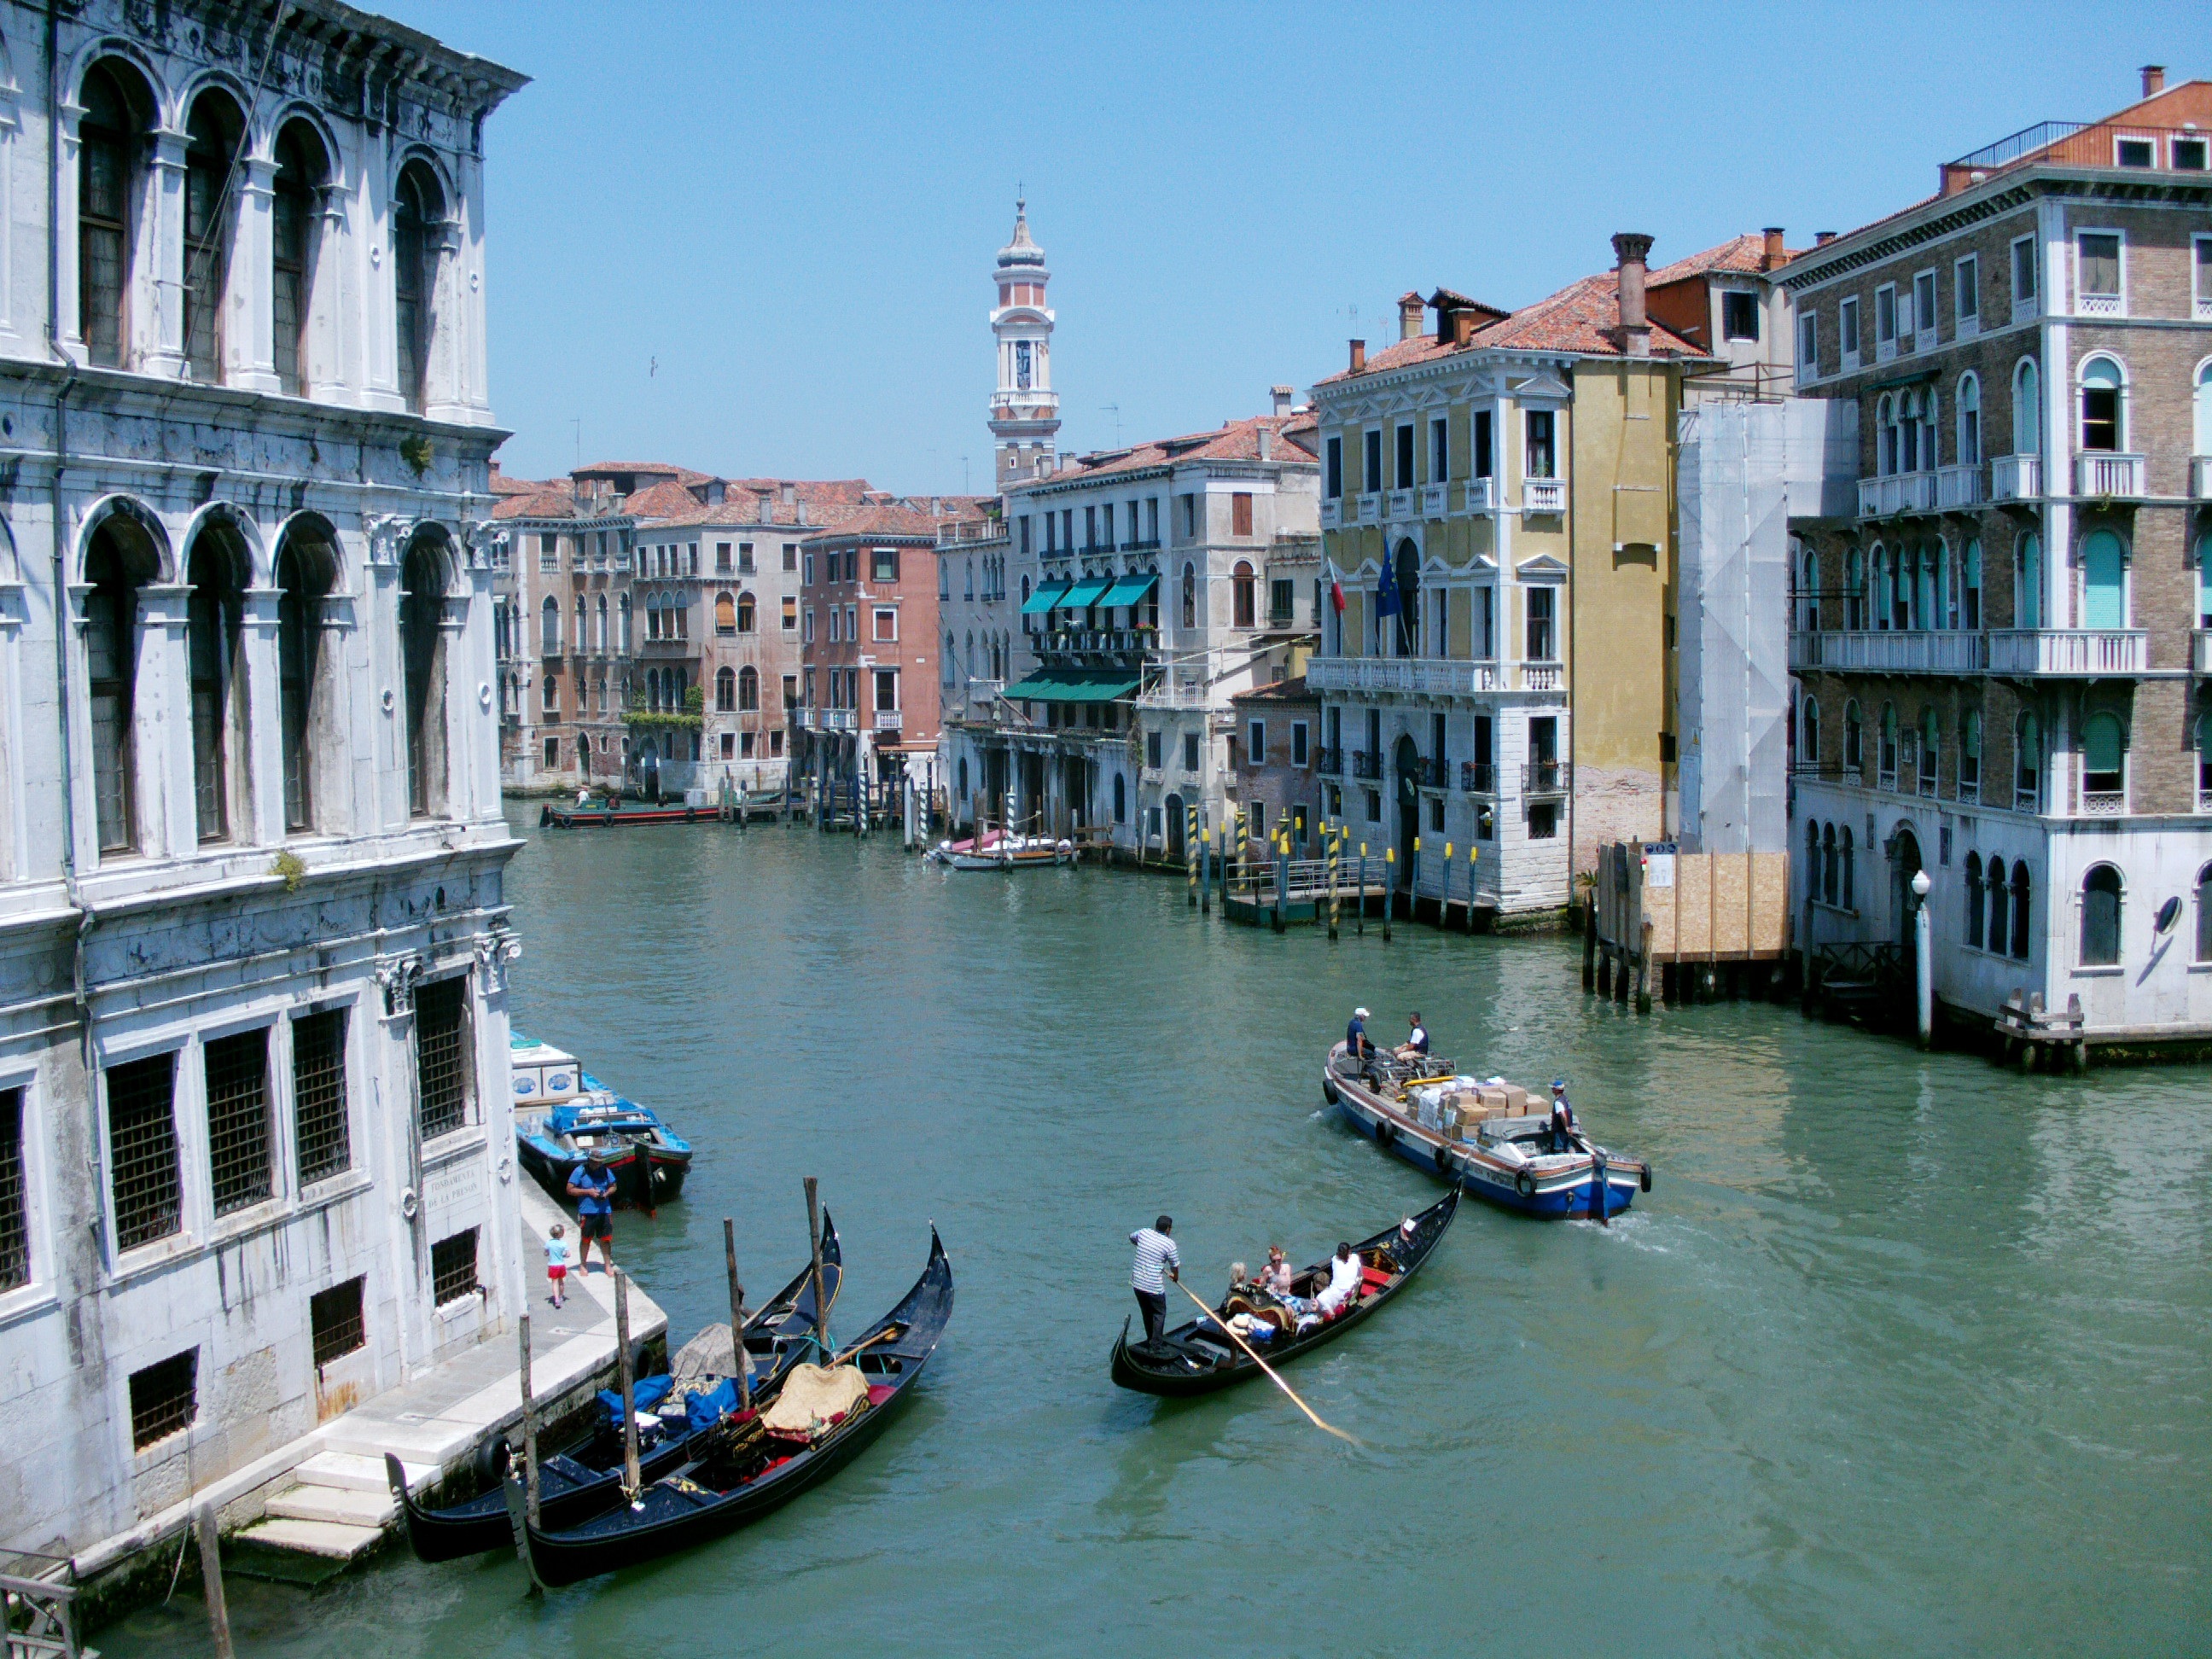
sea, boat, canal, vehicle, italy, harbor, venice, tourism, waterway, body of water, boating, channel, gondola, watercraft, gondola kahn